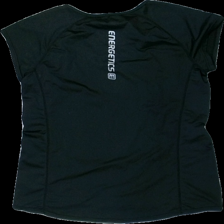
View: back
Type: T-shirt
Category: Ladies
Brand: Not in the list
Brand text on label: energetics
Colors: Black, White
Material: 100% polyester
Pattern: Logo print
Cut: Regular
Size: M
Season: All
Trend: Sports
Damage location: top left
Damage 2 location: bottom left
Damage 3 location: top center
Price range: <50
Recommended usage: Export
Description: svart tränings t-shirt med loggor, luddig